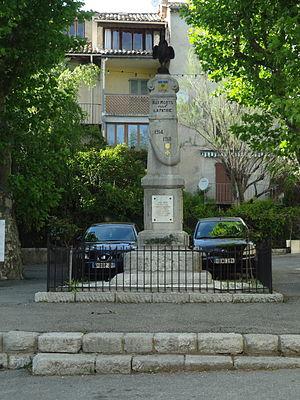
Le coq est un des motifs assez fréquents parmi les ornements des monuments aux morts de France. Il peut être représenté :
Barrême est une commune française située dans le département des Alpes-de-Haute-Provence, en région Provence-Alpes-Côte d'Azur.